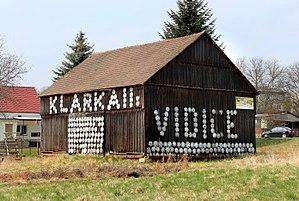
Vidice est une commune du district de Domažlice, dans la région de Plzeň, en République tchèque. Sa population s'élevait à 167 habitants en 2017.